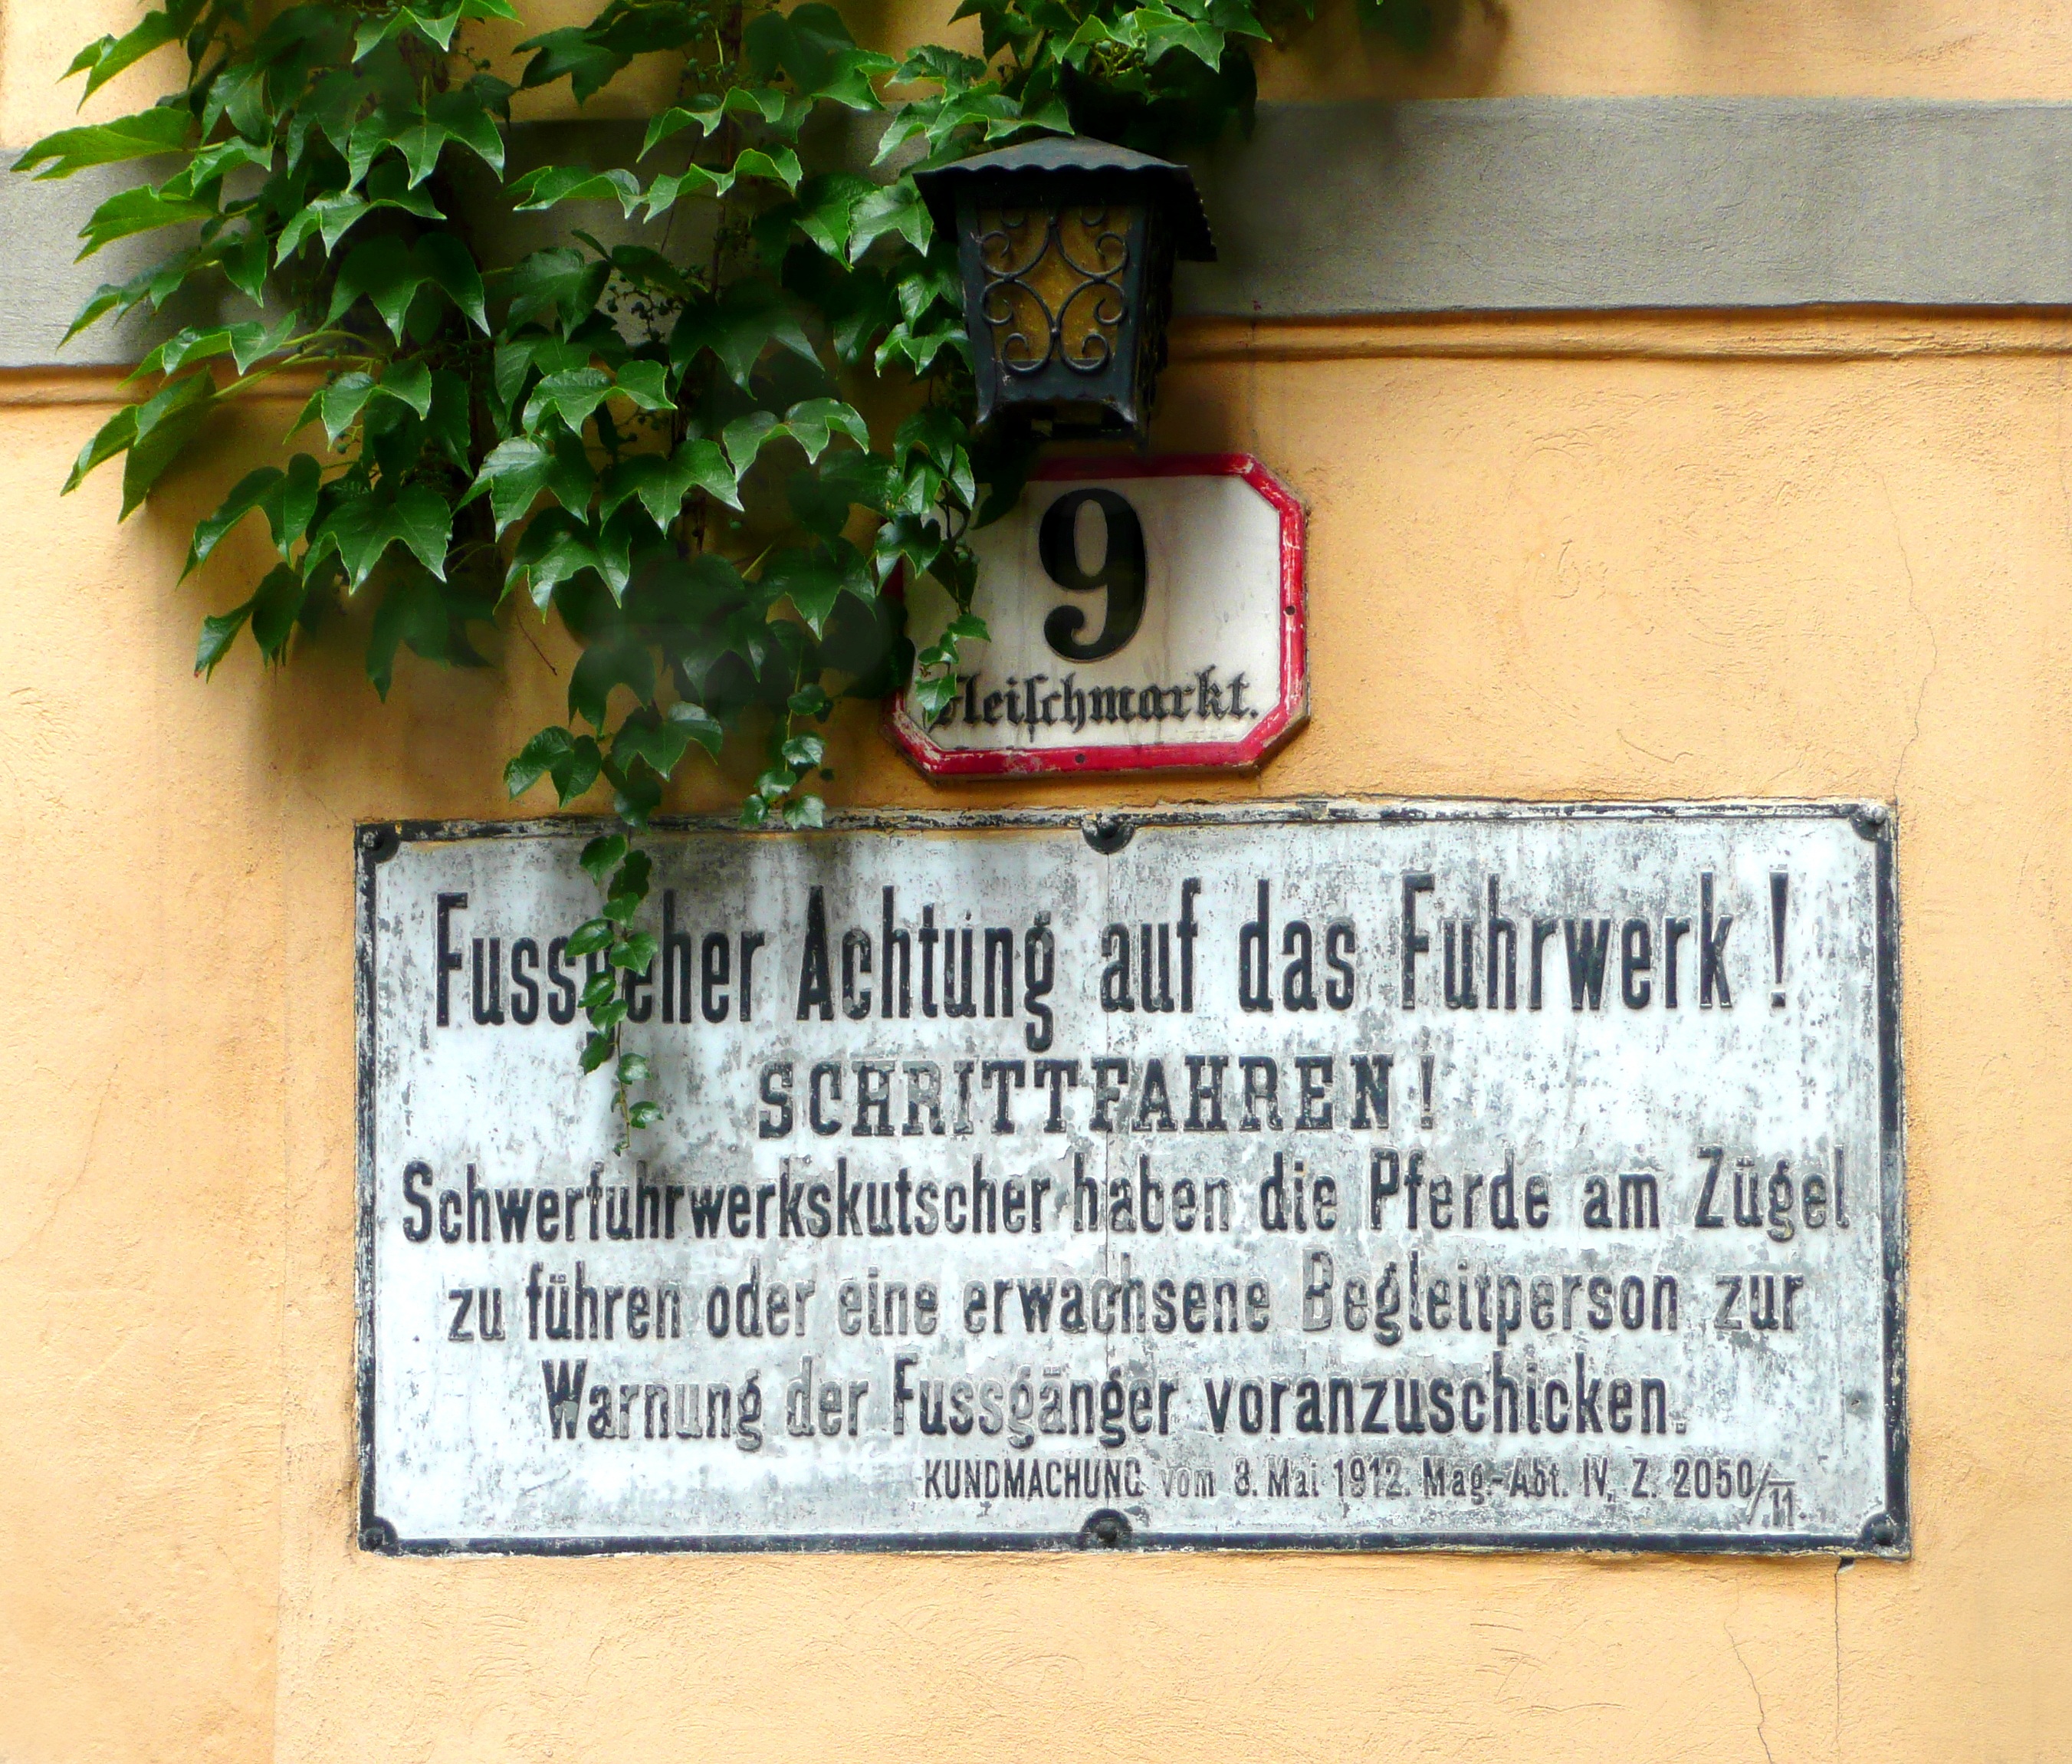
pedestrian, plant, traffic, antique, sign, produce, drive, ancient, street sign, road sign, rule, prohibited, vienna, shield, historically, billboard, warnschild, traffic sign, rules of the road, prohibitory